Early life of Marcus Aurelius

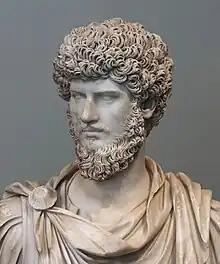
Bust of Lucius Verus, Marcus' adoptive brother and co-emperor (Metropolitan Museum of Art)

Fronto was highly esteemed: he was thought of as second only to Cicero, perhaps even an alternative to him. He did not care much for Herodes, though Marcus was eventually to put the pair on speaking terms. Fronto exercised a complete mastery of Latin, capable of tracing expressions through the literature, producing obscure synonyms, and challenging minor improprieties in word choice. The Latin literary world of the day was self-consciously antiquarian: authors of the Silver Age—Seneca, Lucan, Martial, Juvenal, Pliny, Suetonius, and Tacitus—were ignored; only the greatest of the Golden Age, Virgil and Cicero, were widely read; only that pair and earlier writers, like Cato, Plautus, Terence, Gaius Gracchus, and (somewhat anachronistically) Sallust, were cited.